Vértex Vinter

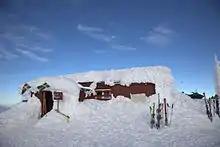
House on top of Mount Åreskutan, the venue for the Vértex Vinter events in 2007–2009

In 2004–2006 the venue was Storulvån in the Åre Ski Area, in 2007–2009 in Åre proper and in 2010–2011 in Sylarna. There were two separate events; in 2004–2009 and in 2011 there was a solo event for single competitors and in 2004–2010 a duo event for teams of two. In addition to the elite level events various additional events have been held from time to time, such as snowshoe races and shorter beginners' races.